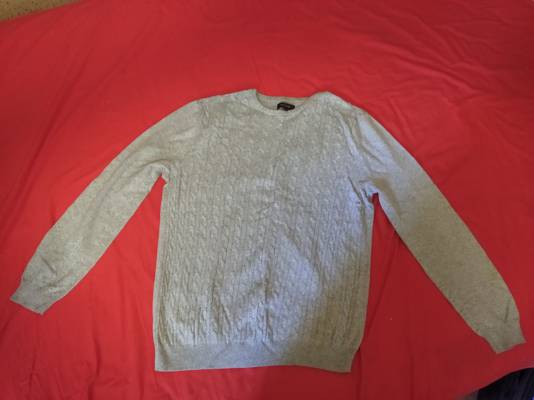
Waste category: clothes